Luis Irizar

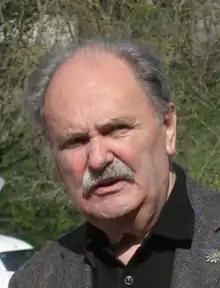

Luis Irizar Zamora (30 May 1930 – 9 December 2021) was one of the founding members of the New Basque Cuisine.